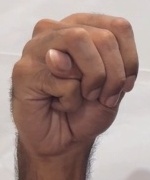
ASL sign: M